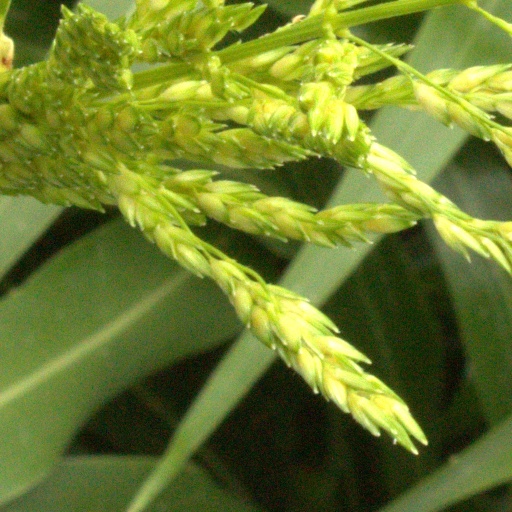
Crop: sorghum